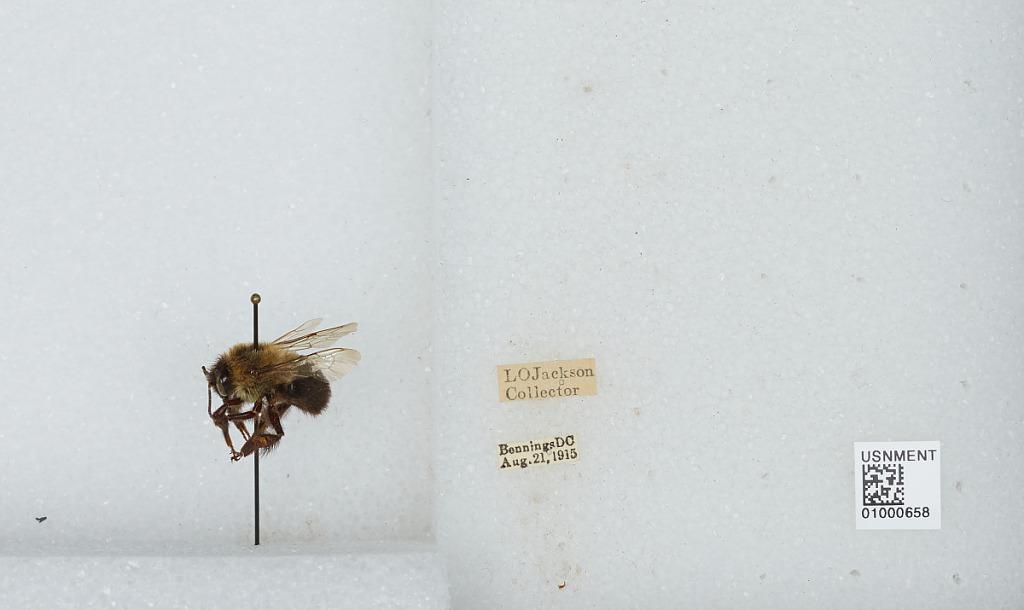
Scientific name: Bombus (Pyrobombus) impatiens Cresson
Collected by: L. Jackson
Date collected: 1915-8-21
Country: United States
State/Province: District of Columbia
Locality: Washington, Bennings
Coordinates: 38.8925, -76.9486